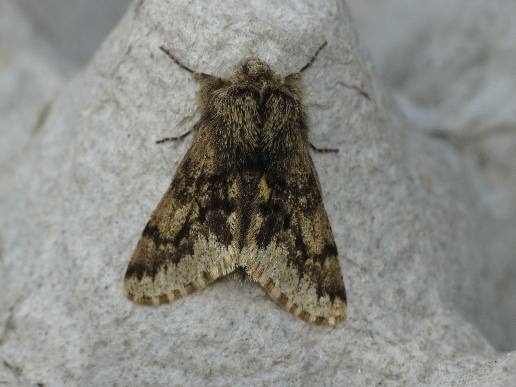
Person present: No